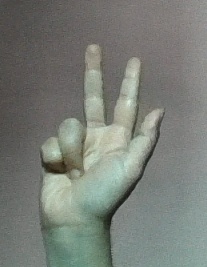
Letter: al